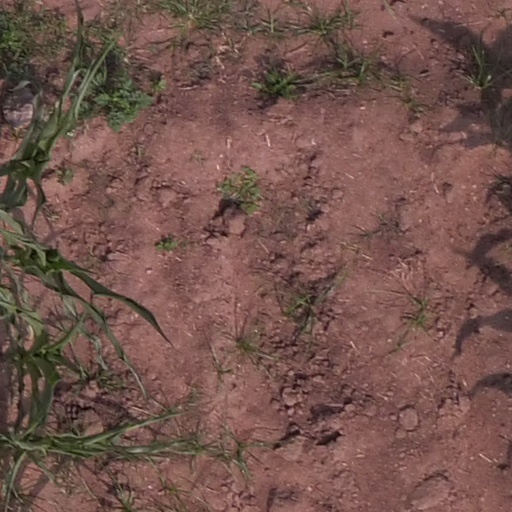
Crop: maize; corn